Ballarat East

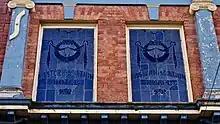
The windows of the old Eastern Station Hotel, which still sports its old name. The building is now a bar and backpackers hostel.

Remnants of the old town still remain, despite much destruction. In 1927 the Ballarat Teachers College moved to the old town hall, however during the great depression the building was mostly unused and was finally demolished in 1946. This was despite years of speculation of its use, finally being used as a girls' school. The gates to the hall's gardens still stand at 41 Barkly Street. The Old Ballarat East Post Office, which opened on 1 December 1857, was replaced by the Bakery Hill office in 1992. The old post office building is situated at 21 Main Road. The Old Ballarat East railway station was built in the 1860s shortly after Ballarat West's station, which still dominates the landscape. The old eastern station became an important junction for branch lines before it closed in the 1960s. Subsequently, the station and its platforms were demolished, however the old goods shed still stands across from the train crossing on Humffray Street North. The crossing itself has been upgraded, but the original gates and tower were not removed. The old Eastern Station Hotel still stands at 81 Humffray Street North.